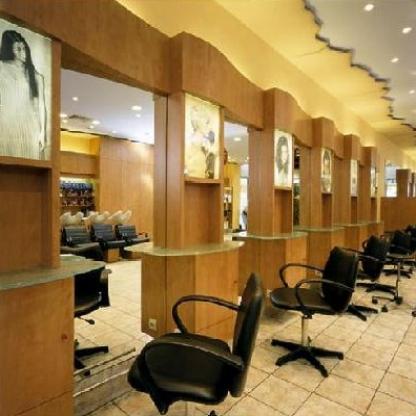
Scene: Indoor